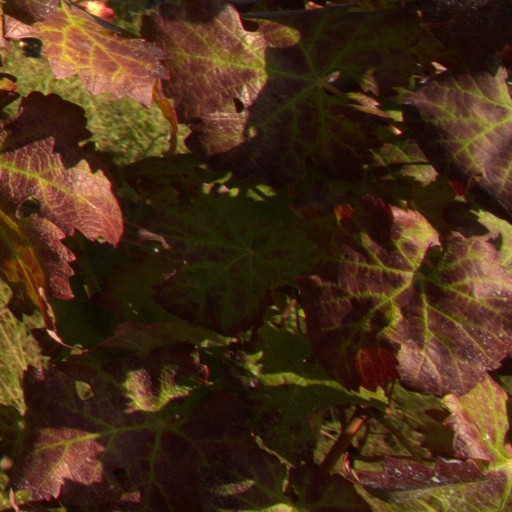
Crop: grape